Port of Aqaba

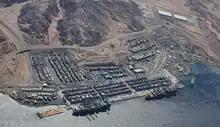
Aqaba Container Terminal, location

The port contains the Aqaba container terminal (ACT), Jordan's only container port, and the second-busiest facility on the Red Sea by container volume. The ACT is a logistics hub and an important part of the Jordanian economy. It is the primary gateway for the Jordanian market, and a crucial transit point for cargo moving between countries in the region.